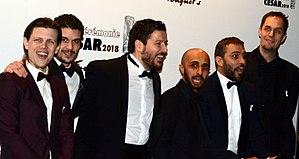
L'équipe du film ""Patients"" à la cérémonie des César"